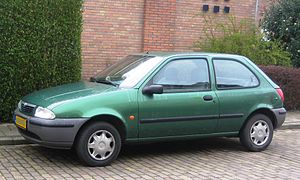
Mazda 121 / 121 (JASM/JBSM, 1996−2003) / Sikkerhed
Mazda 121 var en minibil fra den japanske bilfabrikant Mazda. Bilen blev bygget mellem efteråret 1987 og foråret 2003, og gennemgik i løbet af sin levetid modelskift i 1990 og 1996.